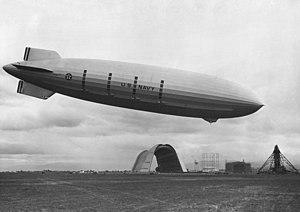
Ceci est la liste des lieux historiques inscrits sur le registre national dans le comté de Monterey en Californie.
Un zeppelin est un aérostat de type dirigeable rigide, de fabrication allemande ; dans la langue usuelle, le mot « zeppelin » peut désigner, par extension, n’importe quel type de ballon dirigeable. C'est le comte allemand Ferdinand von Zeppelin qui en commence la construction à la fin du XIXᵉ siècle.
L’USS Macon (ZRS-5) était un dirigeable rigide exploité par la Marine des États-Unis pour la reconnaissance et le renseignement. Il a servi en tant que dirigeable porte-avions, lançant des appareils Curtiss F9C Sparrowhawk.